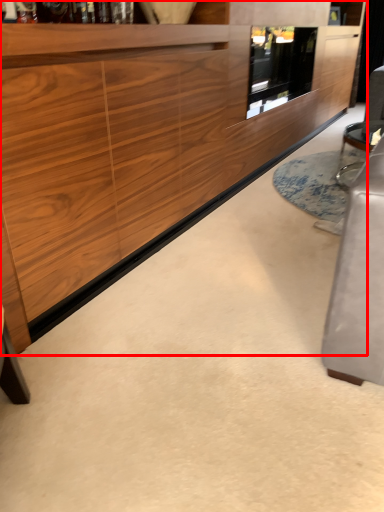
Question: From the image's perspective, what is the correct spatial relationship of cabinetry (annotated by the red box) in relation to glass door? Select from the following
(A) below
(B) above
Answer: A